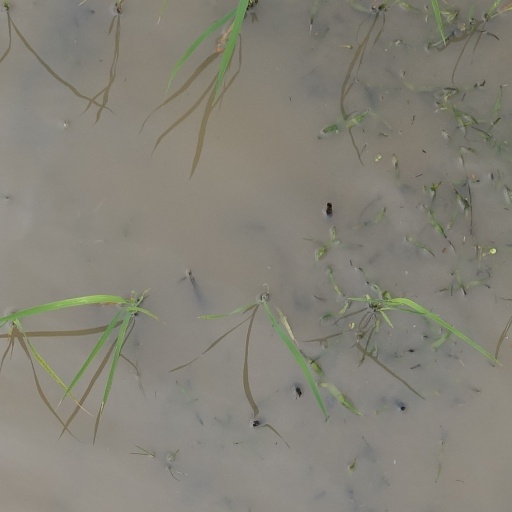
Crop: rice